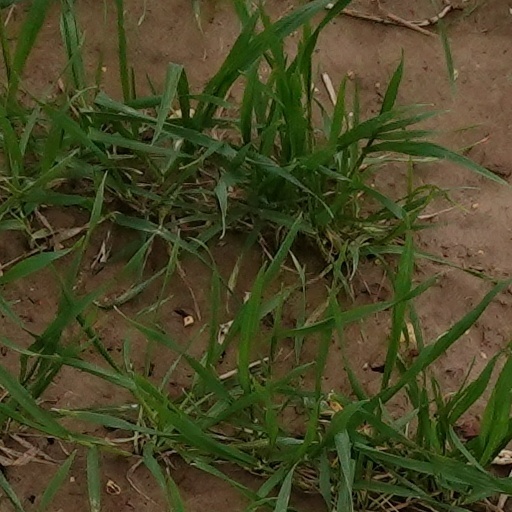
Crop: wheat